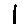
Label: 1